Kreisstraße

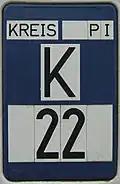
Sign for "Kreisstraße 22" (K 22) on a marker post

A Kreisstraße (or 'county road') is a class of road in Germany. It carries traffic between the towns and villages within a "Kreis" or district or between two neighbouring districts. In importance, the "Kreisstraße" ranks below a "Landesstraße" (or, in Bavaria and Saxony, a "Staatstraße", i.e. a state road), but above a "Gemeindestraße" or "local road". "Kreisstraßen" are usually the responsibility of the respective rural district ("Landkreis") or urban district ("Kreisfreie Stadt"), with the exception of high streets through larger towns and villages. Kreisstraßen are usually dual-lane roads but, in a few cases, can be built as limited-access dual carriageways in densely populated areas.